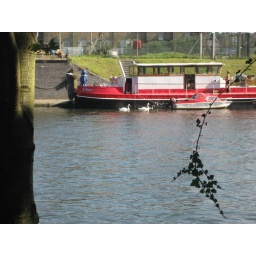
late summer afternoon near hampton court palace, swans a-swimming around a lovely red boat